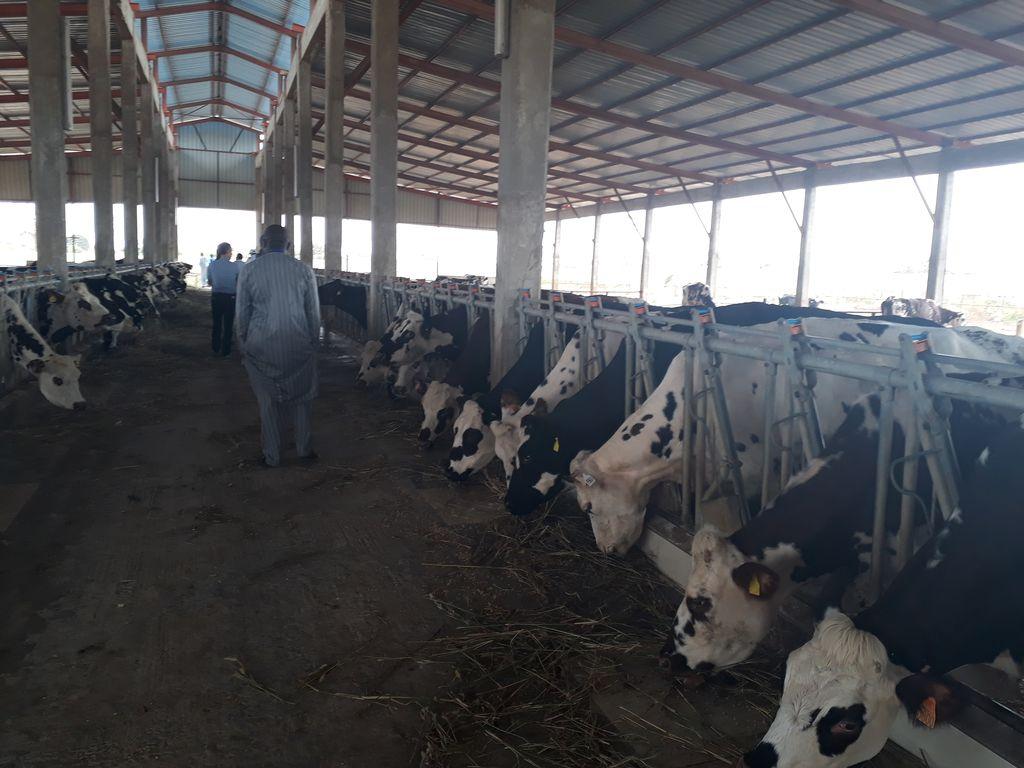
Tunaona watu ambao wanatembea katika zizi la ng'ombe, hawa ng'ombe huwa wanafugwa kwa minajili ya maziwa. Wakulima hawa hua wanapata pesa mingi sana kutoka hawa wanyama.